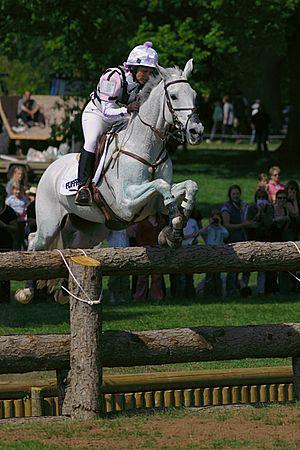
Le concours complet de Badminton est un concours complet d'équitation qui se déroule en Grande-Bretagne. Il figure parmi les six concours complet internationaux quatre étoiles au monde en dehors des Jeux olympiques et des Jeux équestres mondiaux. Le concours a lieu chaque année en avril ou mai dans le parc de Badminton House.